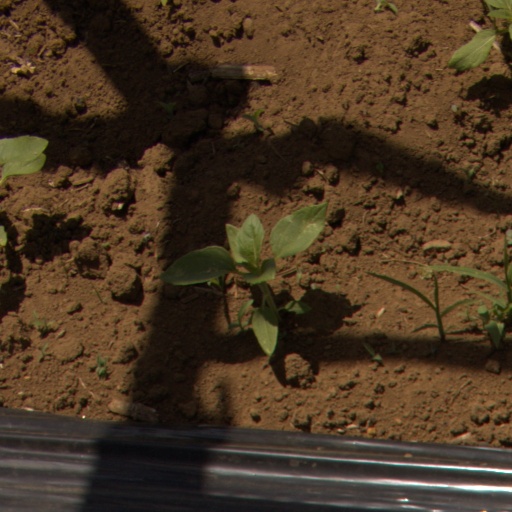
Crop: Jerusalem artichoke